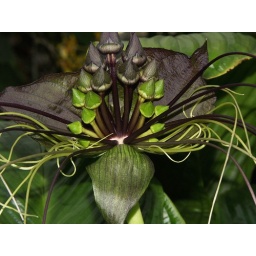
batflower in the conservatory of flowers in golden gate park, san francisco